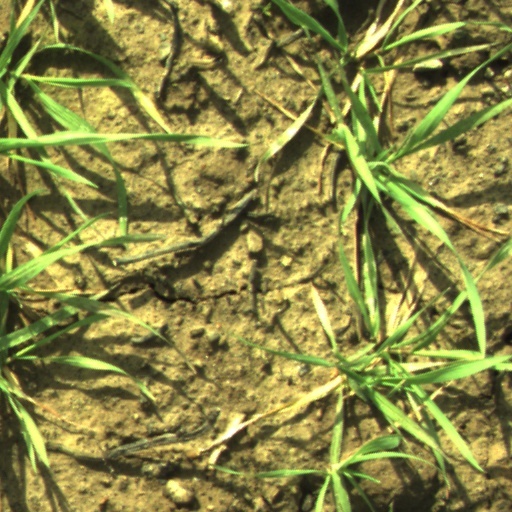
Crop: wheat